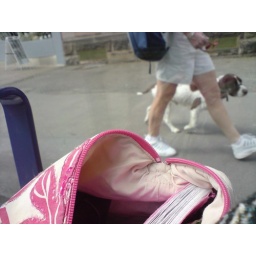
Brown and white dog walks by the bus shelter